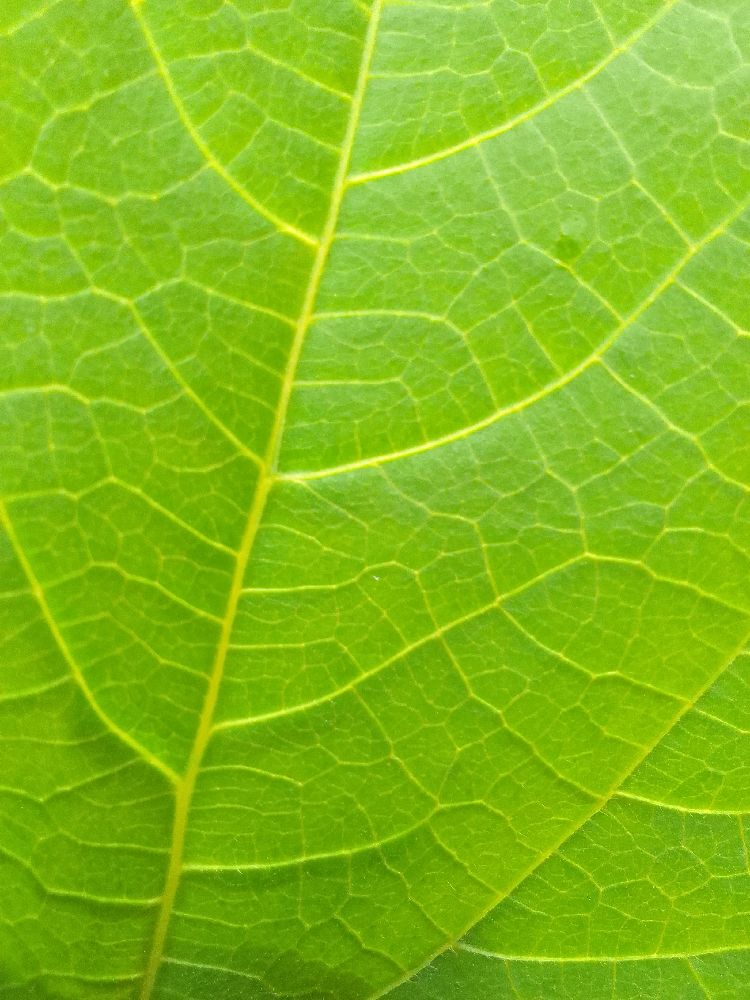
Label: healthy